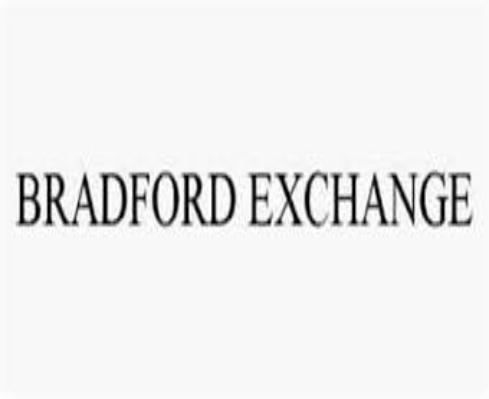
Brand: Bradford Exchange
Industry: Others